Polish People's Party

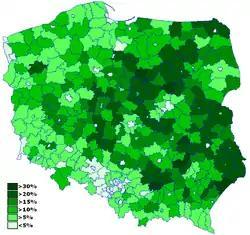
Support for the PSL by region in 2007 Polish parliamentary election

In June 1945 after the war Stanisław Mikołajczyk, a PSL leader who had been Prime Minister of the Polish government in exile, returned to communist-dominated Poland, where he joined the provisional government and rebuilt PSL. The party hoped to win the Yalta Conference-mandated elections and help establish a parliamentary system in Poland. However, the party soon found itself targeted with intimidation, arrests and violence by the communist secret police.